Georgiyevsky District

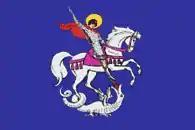
Flag of Georgievsky municipal district

Georgiyevsky District is an administrative district (raion), one of the twenty-six in Stavropol Krai, Russia. It is located in the south of the krai. The area of the district is . Its administrative center is the town of Georgiyevsk (which is not administratively a part of the district). Population: 91,371 (2002 Census); 64,965 (1989 Census).